Simpson and Delilah

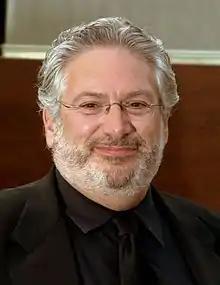
Harvey Fierstein voiced Karl, and gave suggestions on the character's appearance.

Homer's hair product Dimoxinil is a spoof on a similar product, Minoxidil, which fascinated the writers. The production staff tried to give Homer a new hairstyle in each scene after he grows hair, which started with his long hair, then changed into a 1970s small afro, then a close-cropped 1950s haircut, and finally a moussed 1980s hairdo with a small ponytail. Homer's final look was inspired by the television series "Miami Vice". The character Karl was played by openly gay actor Harvey Fierstein. Groening had originally intended to design Karl to look like Fierstein, who objected to the idea because he felt he did not "look like gay people, how they're supposed to look." Fierstein suggested that the character be made "blond, and tall, and gorgeous, and skinny, and [given] a beautiful place to live."